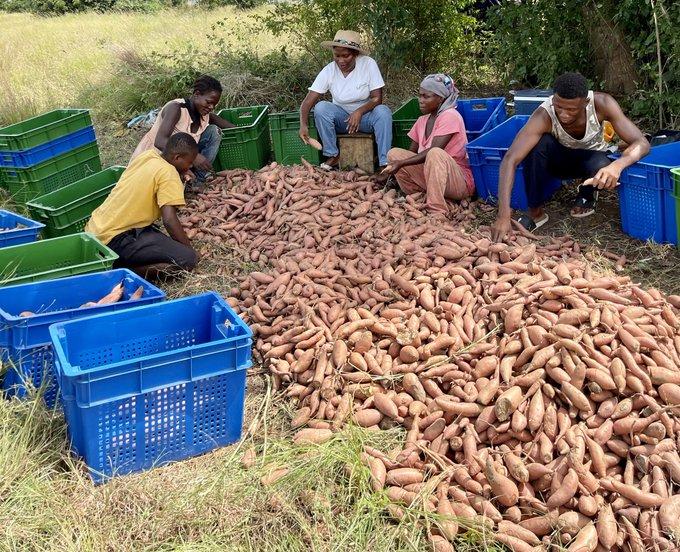
Kutokana na kazi ya kung'oa viazi kwenye ardhi na kisha kuvisafisha kwa nguvu, wakulima wamechoka na sasa wamepumzika ili baadaye waanze shughuli nyingine ya kupakia kwenye maboksi na kupeleka sokoni.